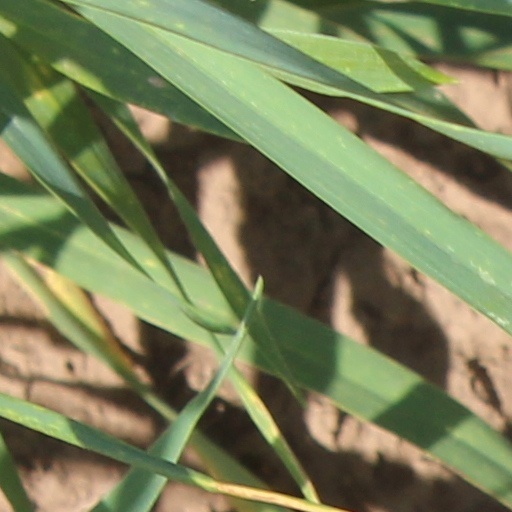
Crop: wheat